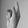
ASL letter: K